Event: Nepal Earthquake
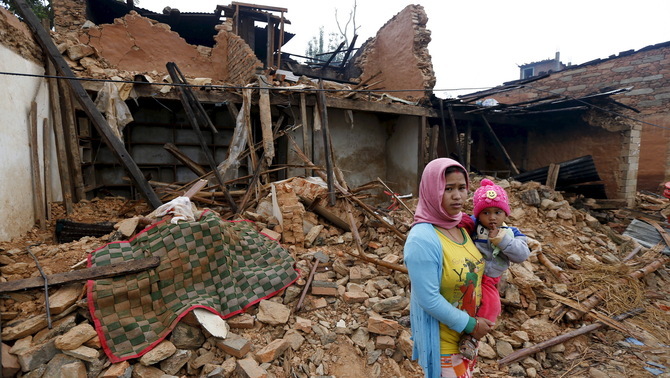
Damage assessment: damage